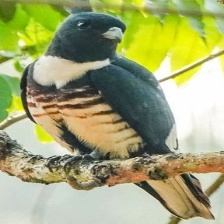
Species: BLACK BAZA
Scientific name: AVICEDA LEUPHOTES